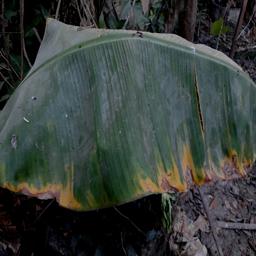
Label: POTASSIUM DEFICIENCY